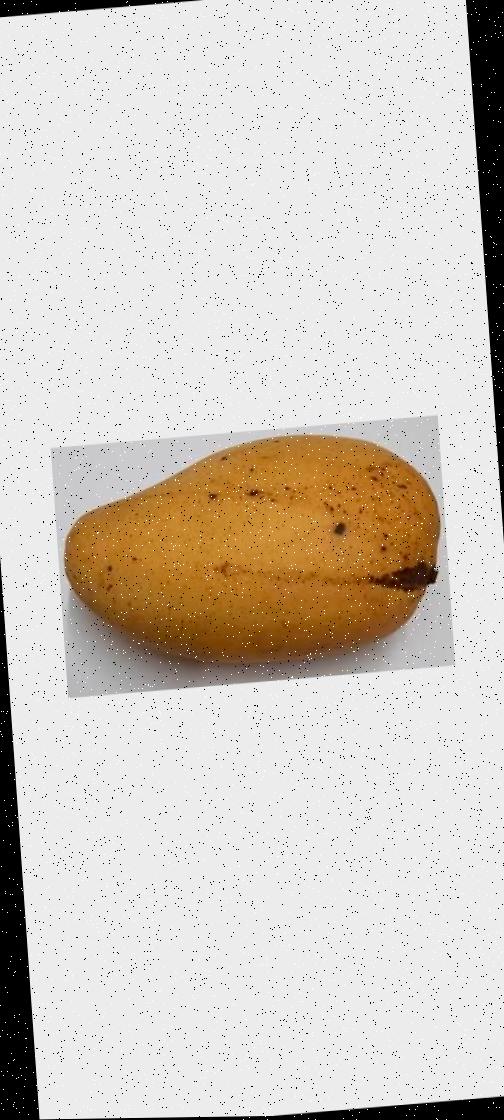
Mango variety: Katimon